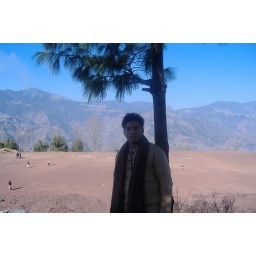
nice mountains in Bhurban, the village kids behind me enjoy some cricket... sucks when the ball goes down the mountain...